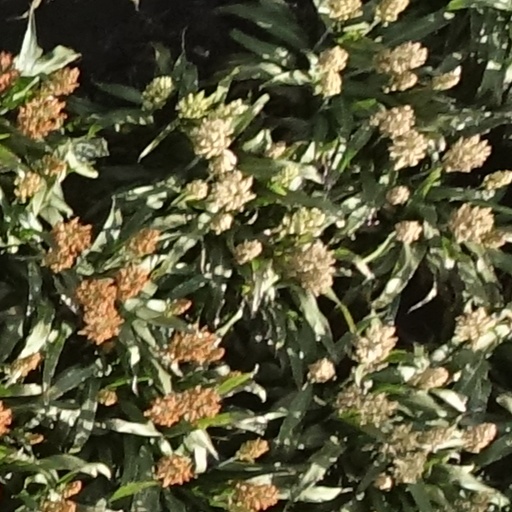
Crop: sorghum